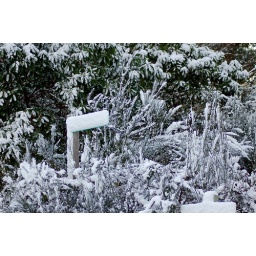
Snow obscured the Ridge Crest Way road sign in Southworth, WA, this morning, Dec. 14, 2008.